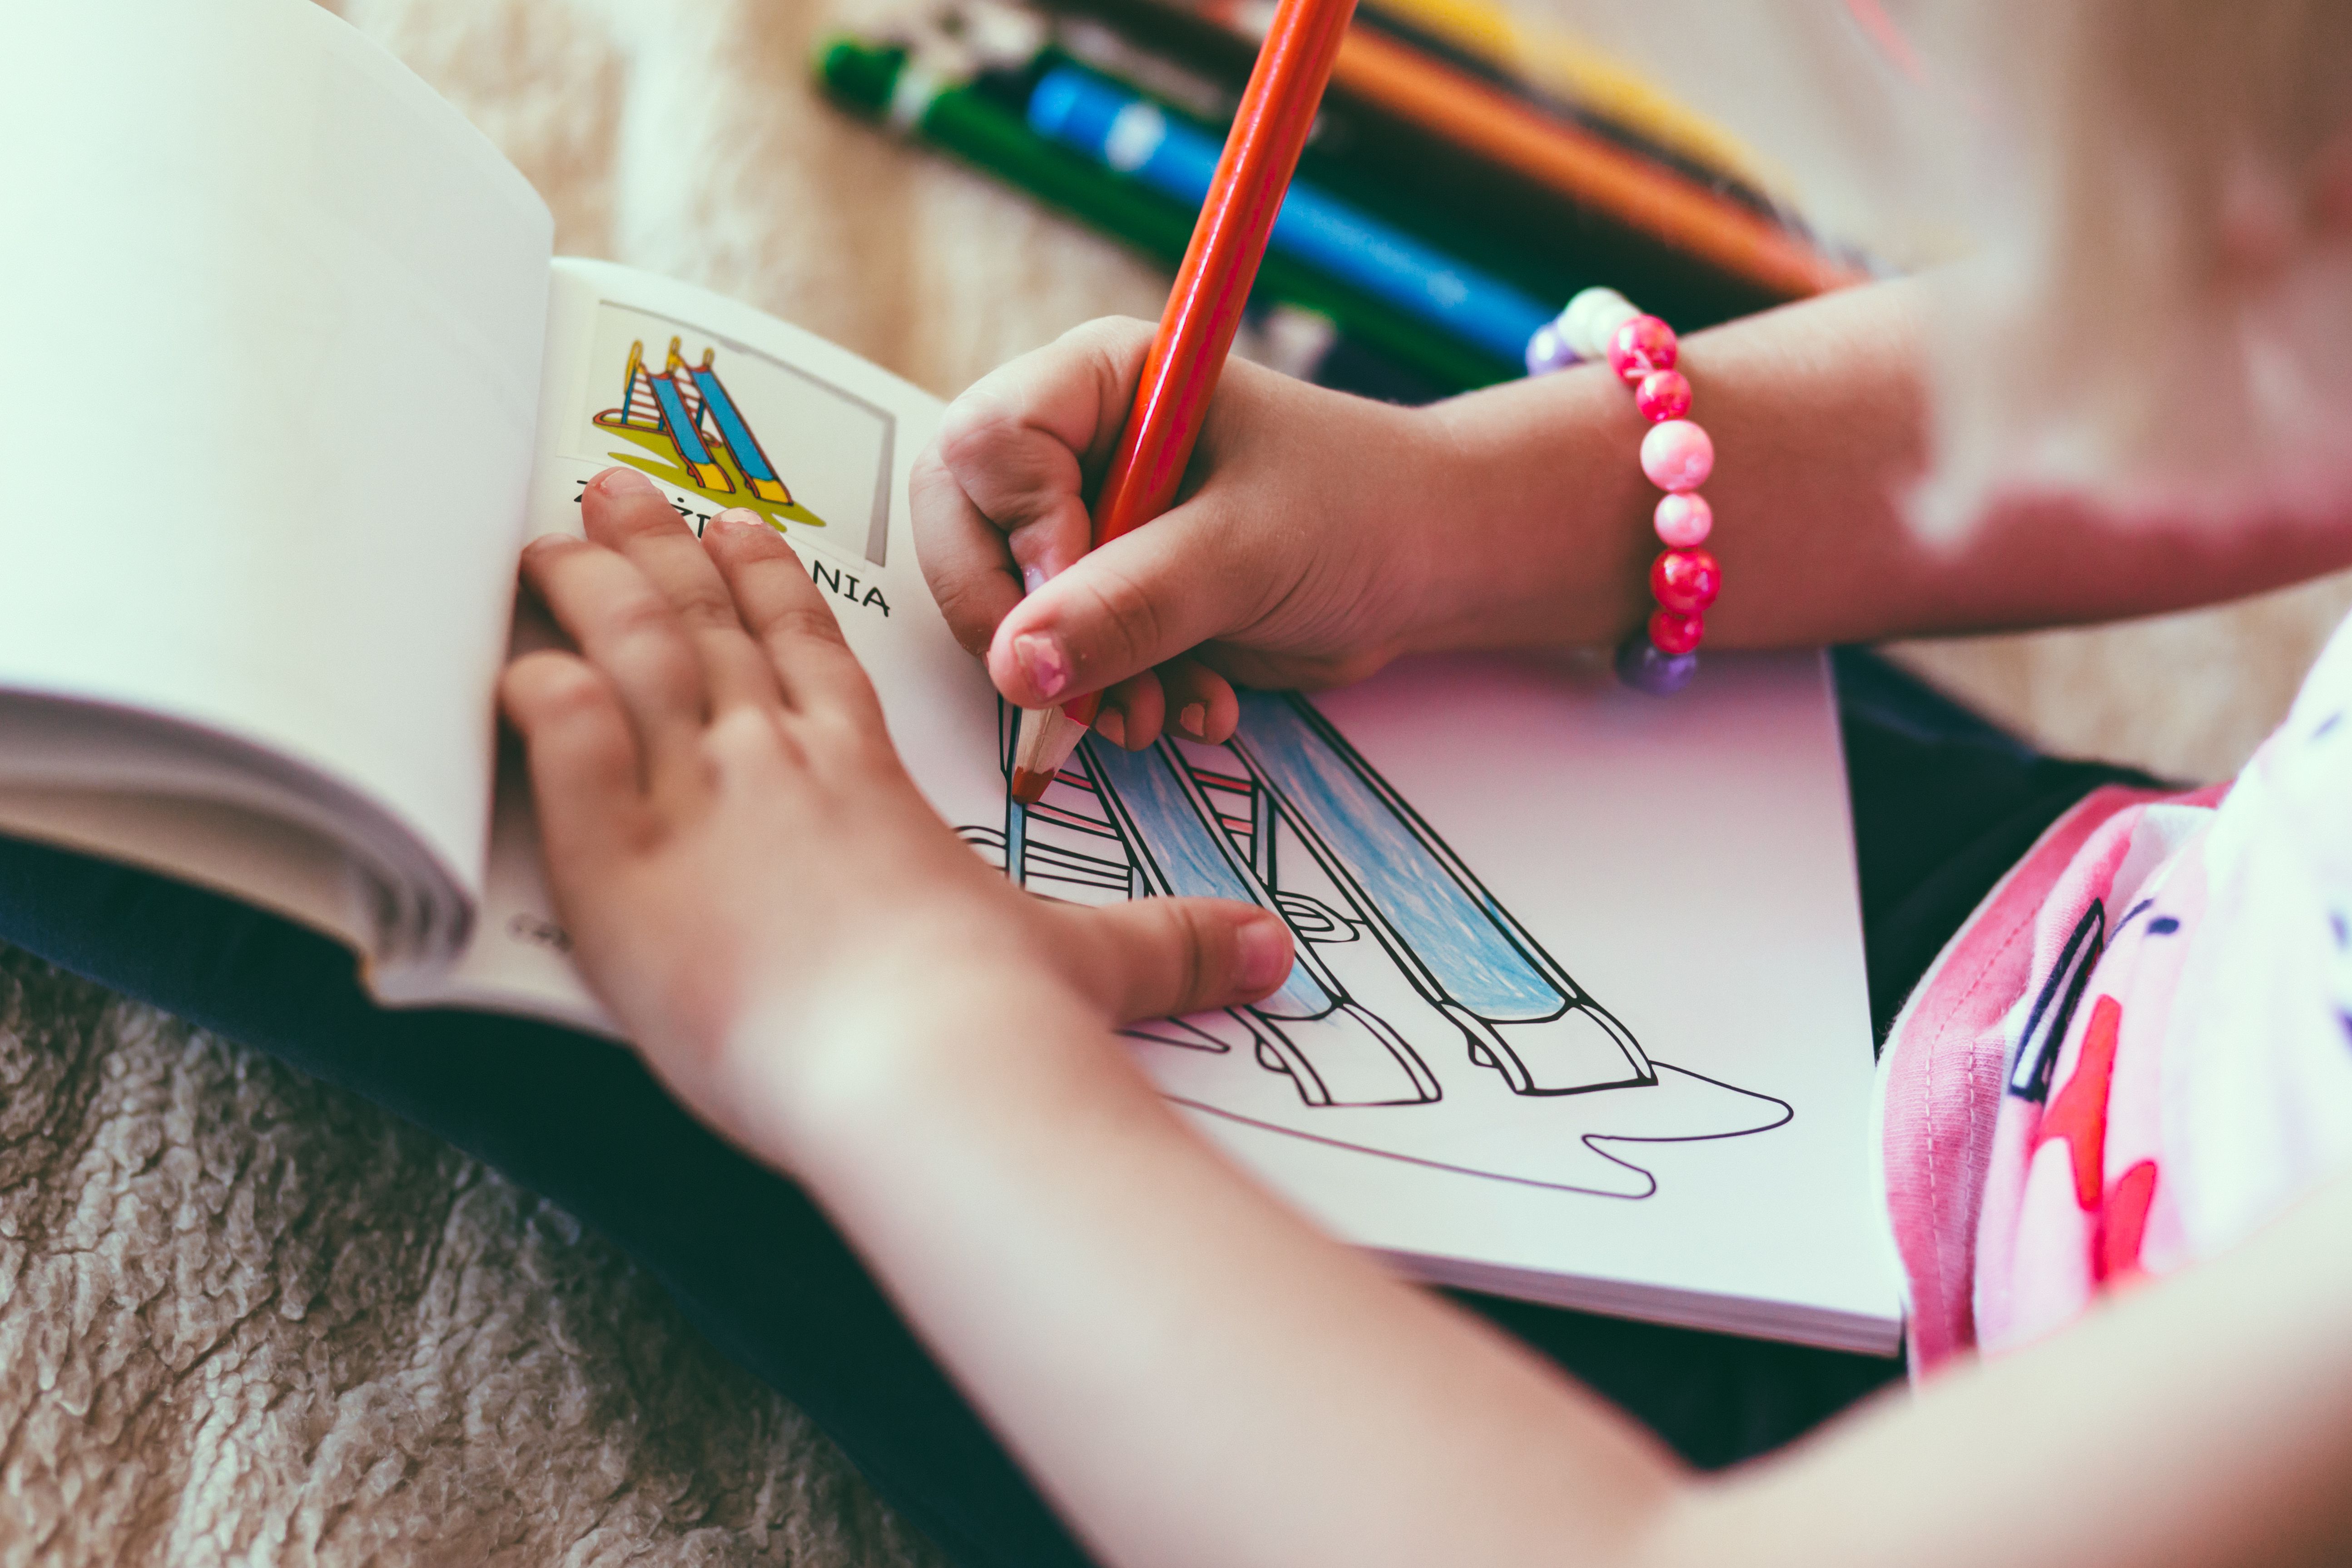
hand, child, learning, finger, nail, play, writing, writing instrument accessory, illustration